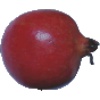
Label: Pomegranate 1